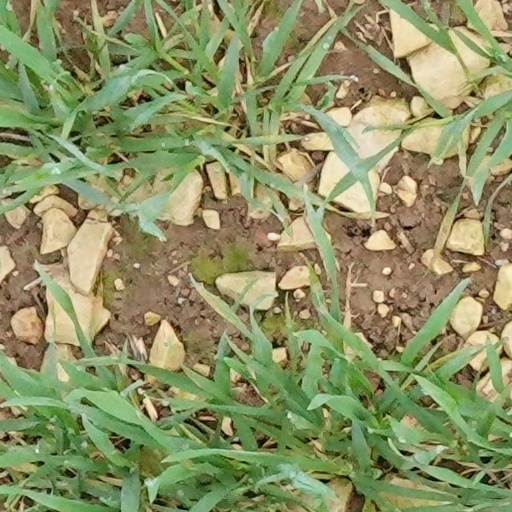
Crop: wheat